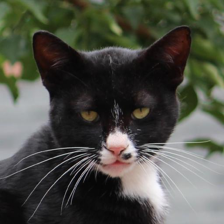
Label: animals